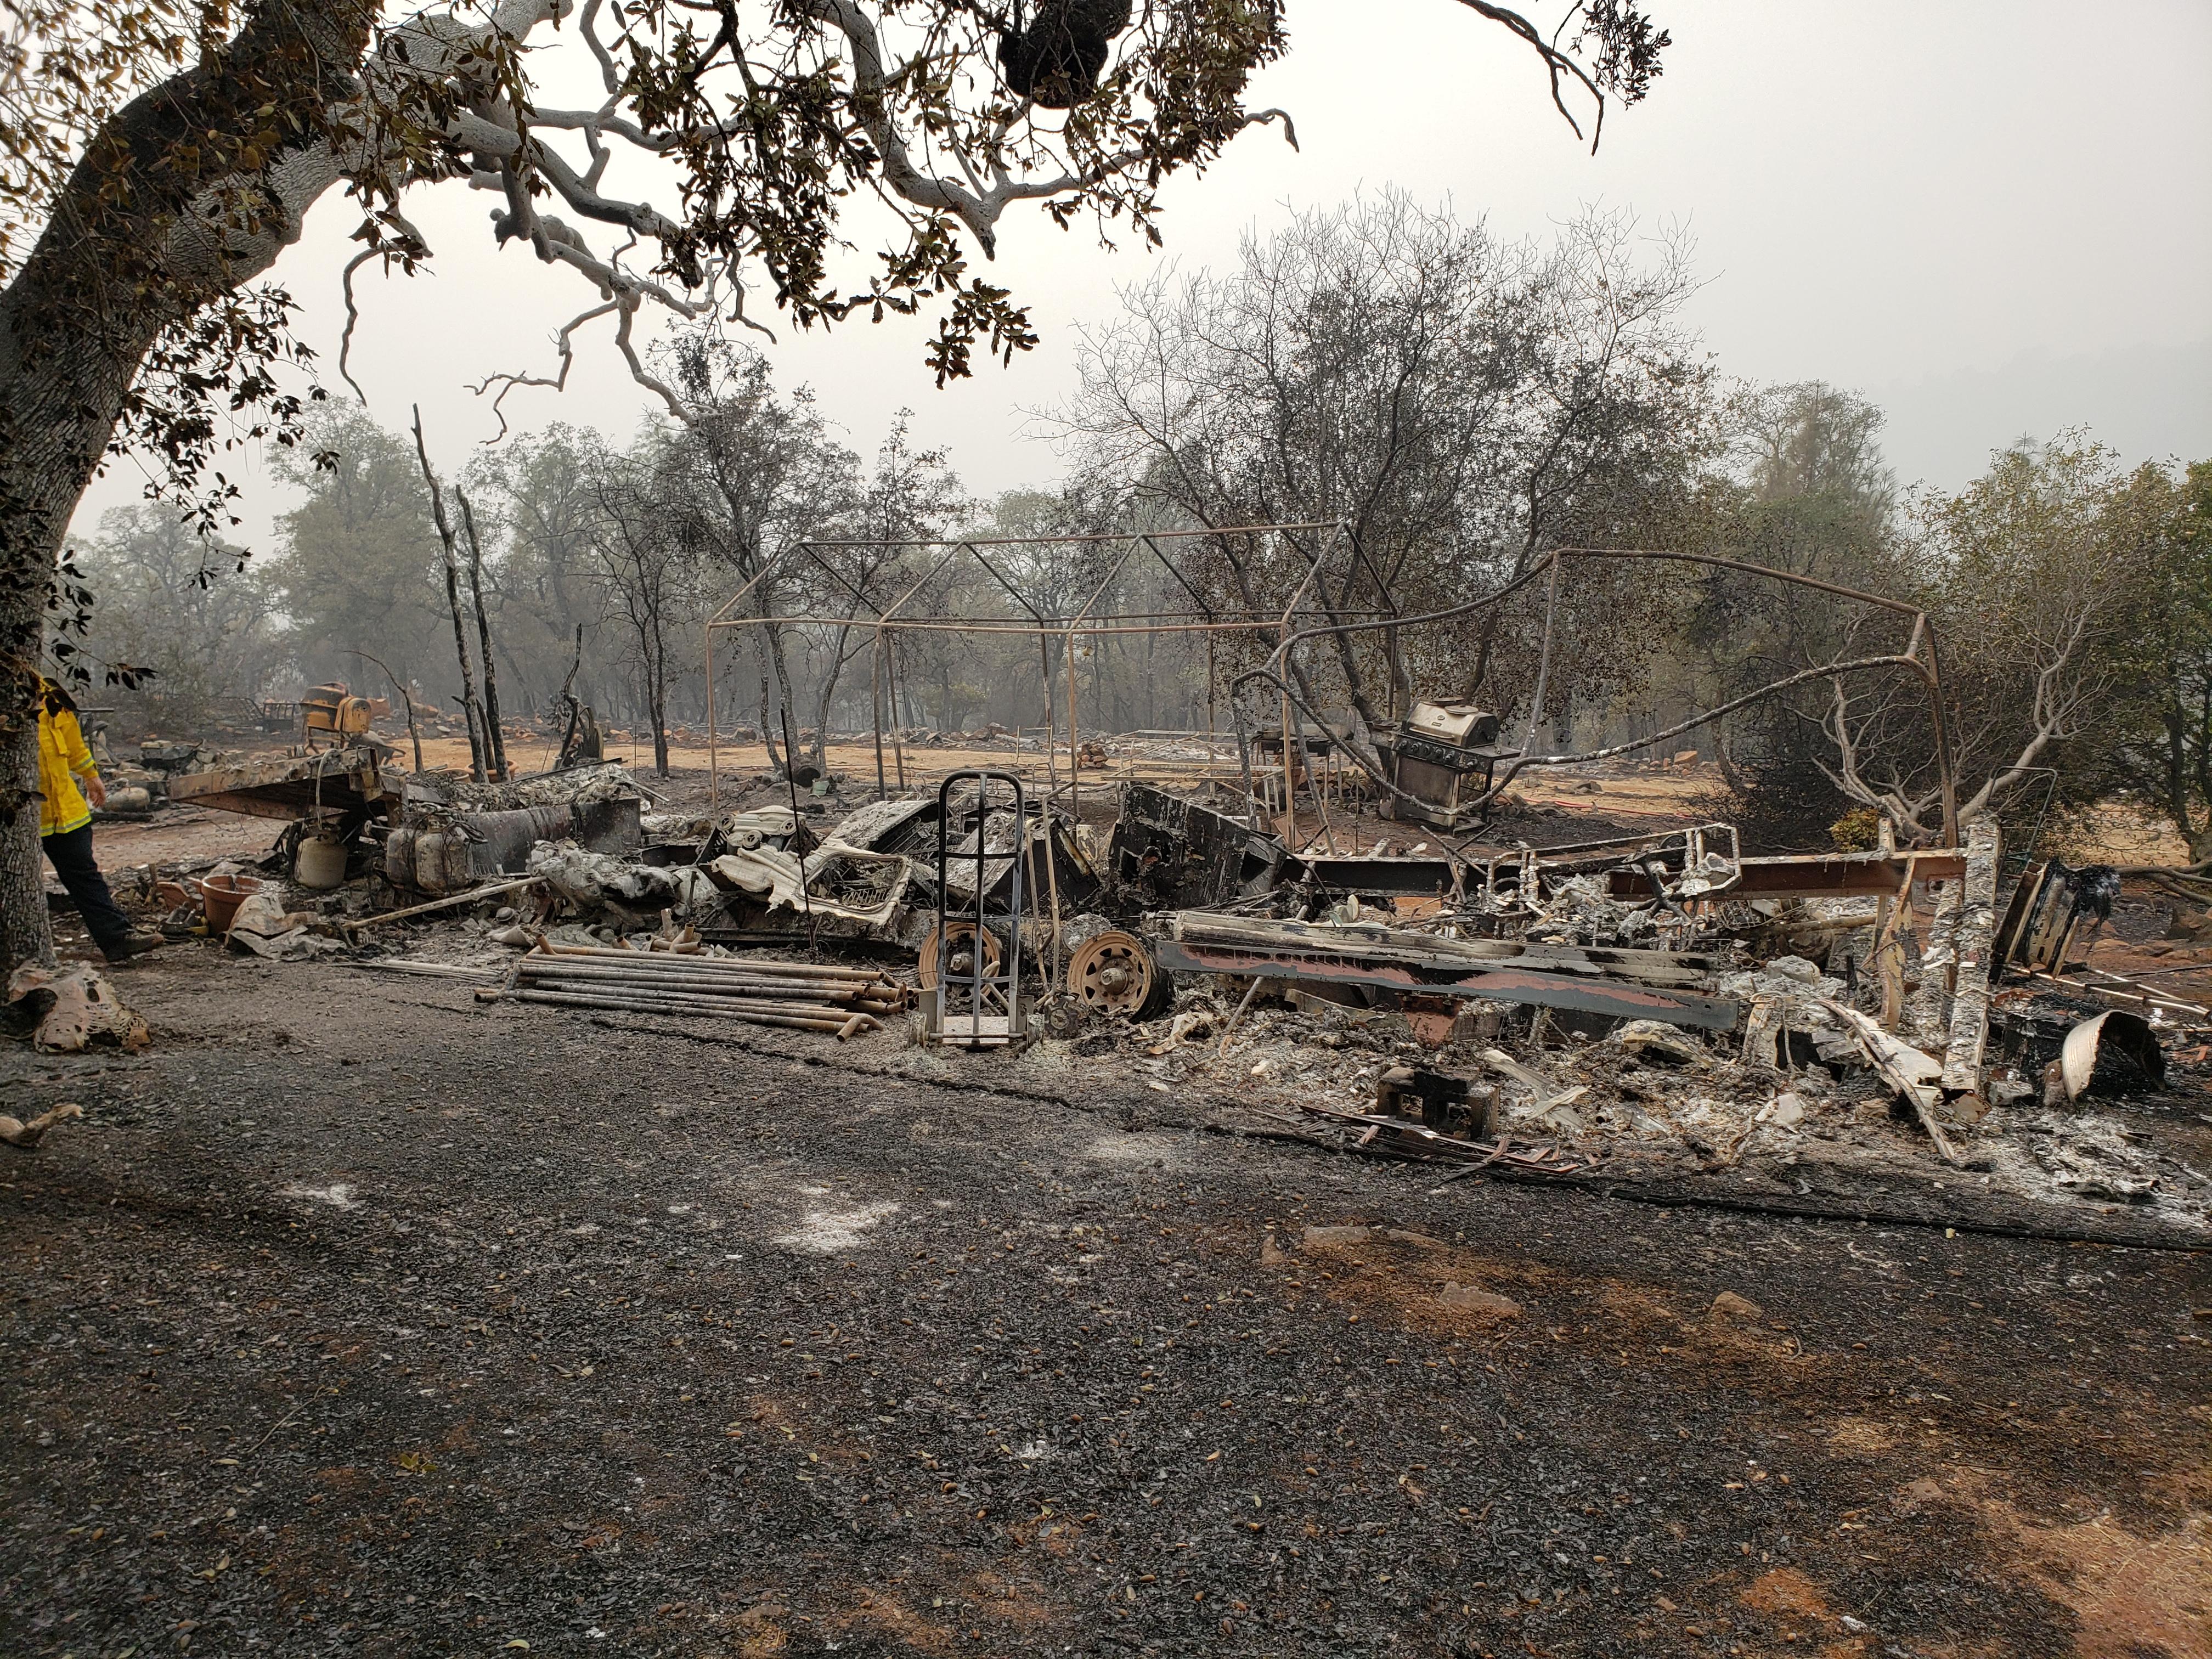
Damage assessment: destroyed